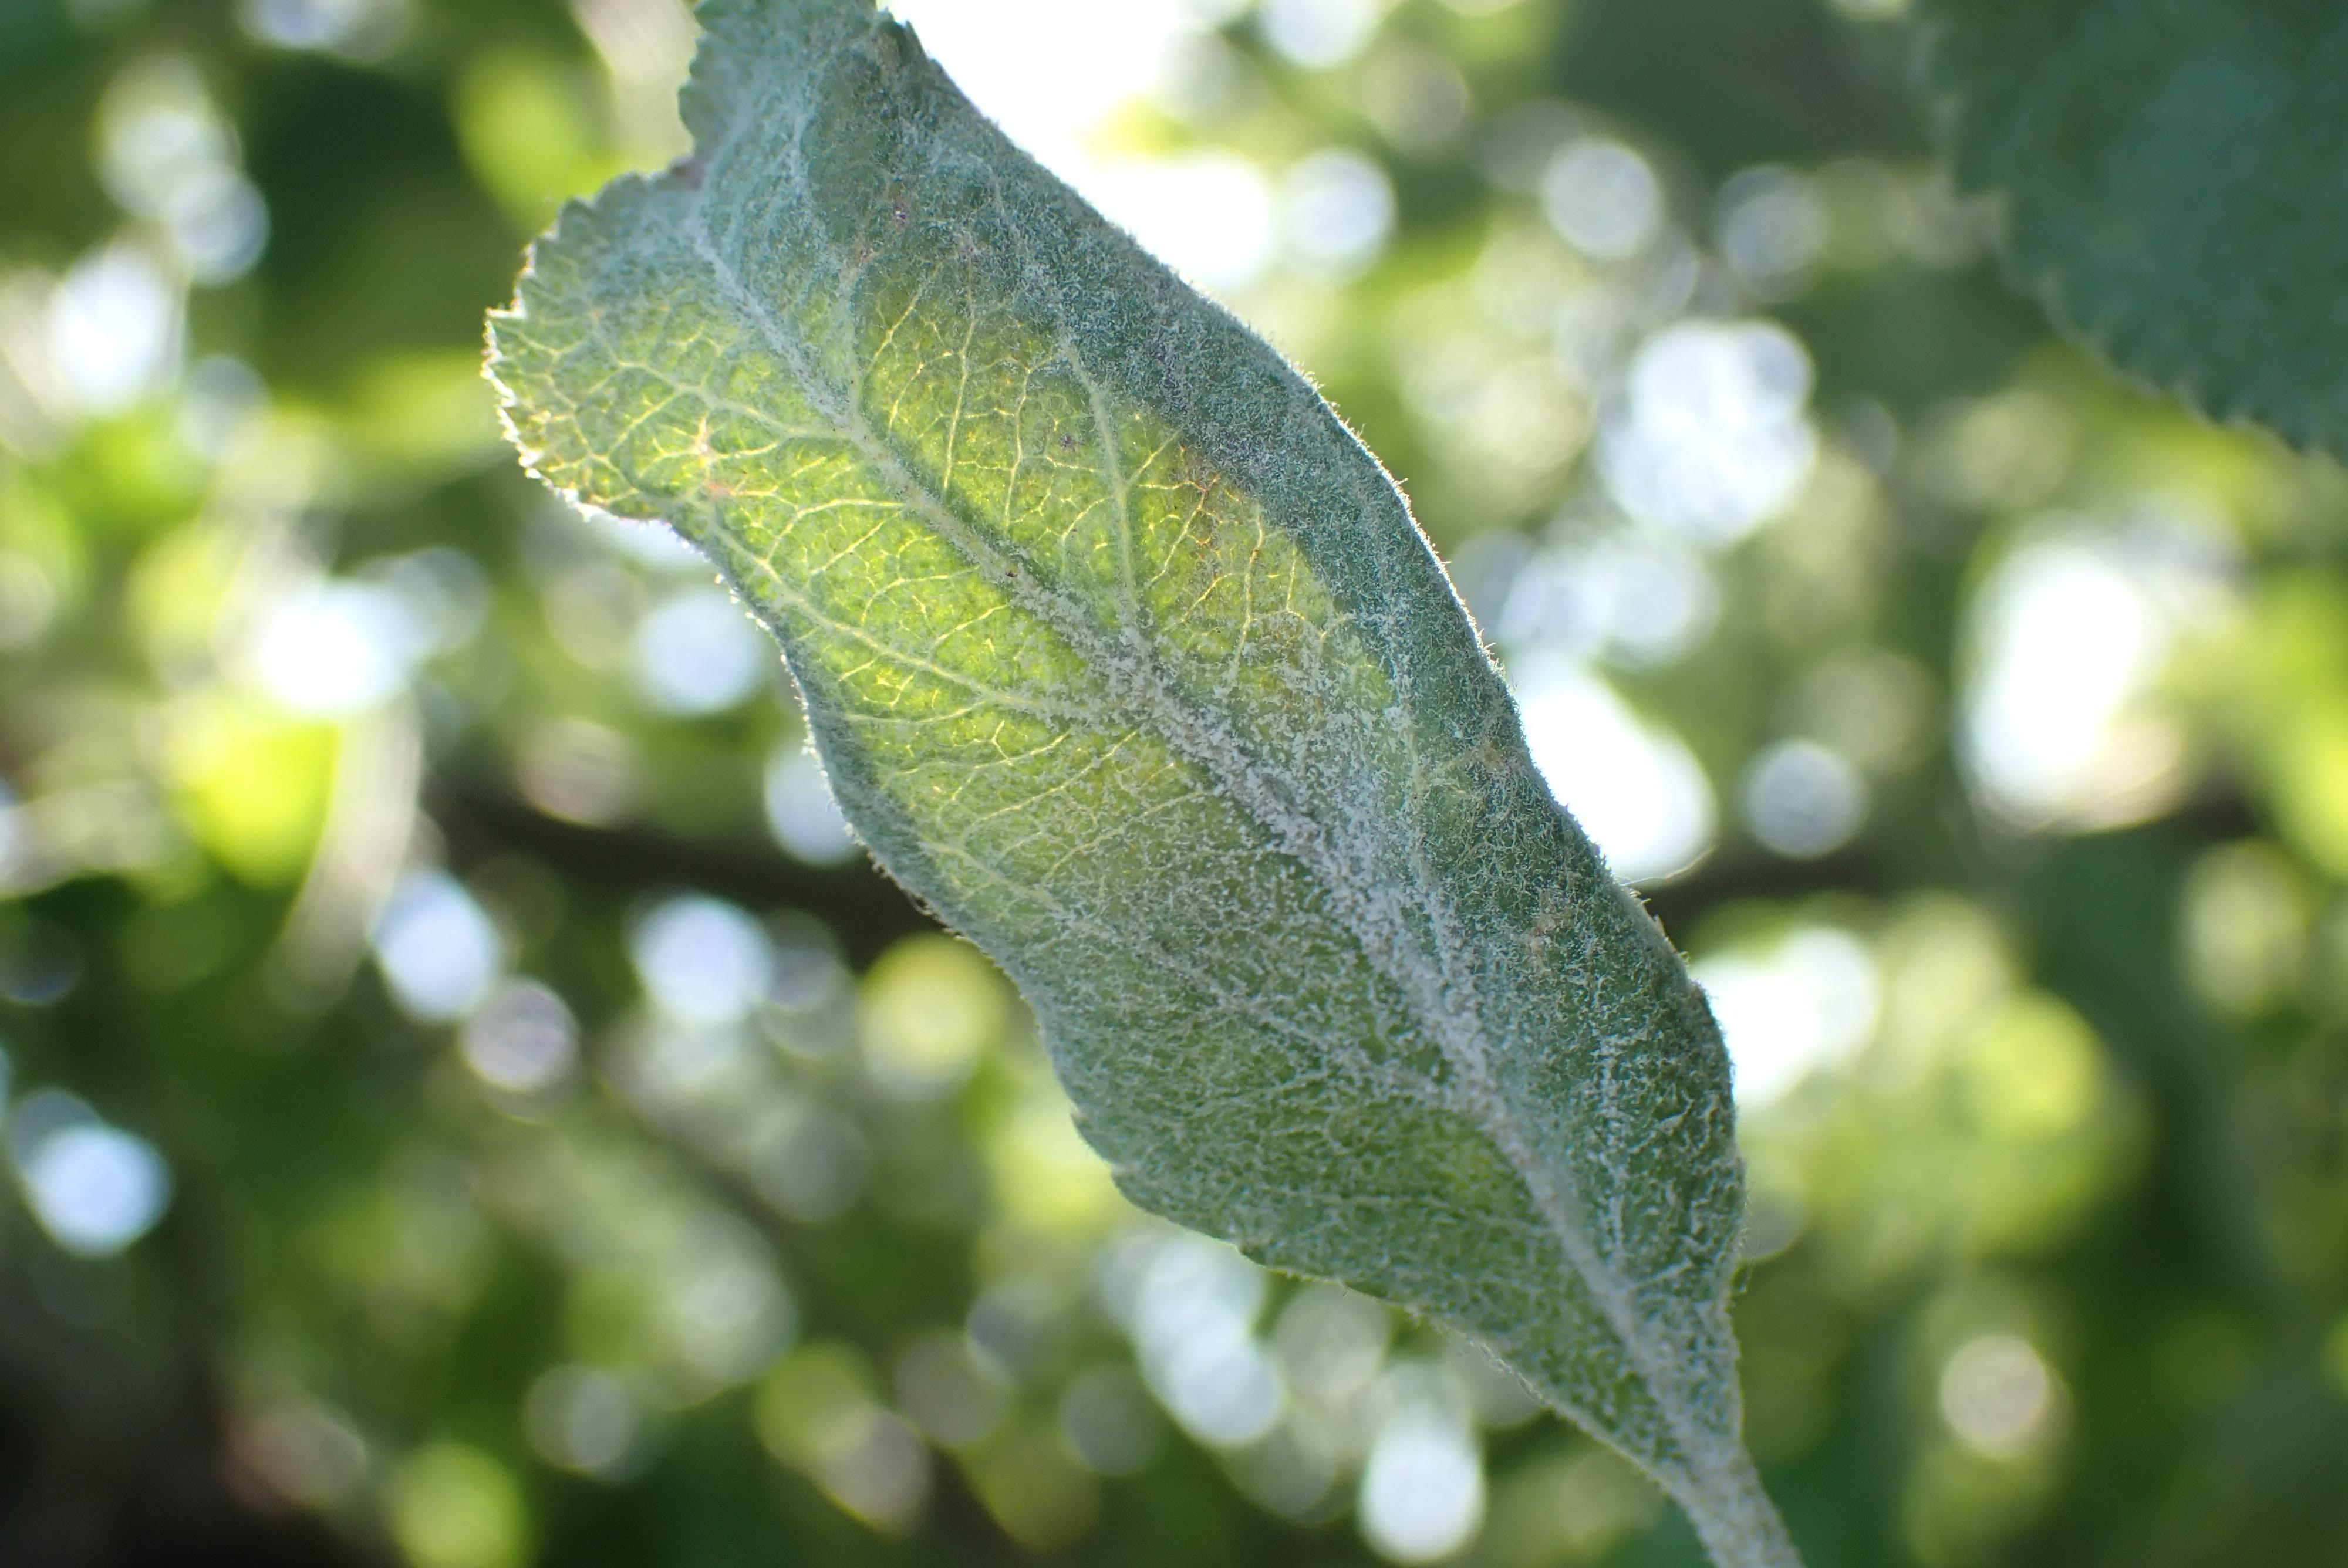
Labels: powdery_mildew